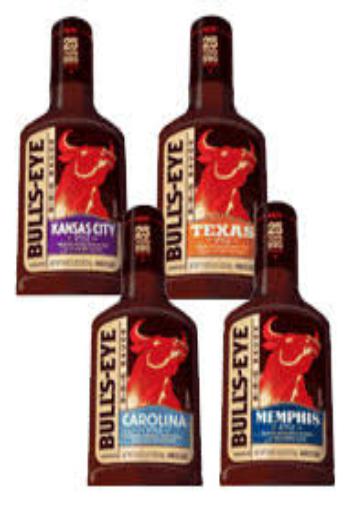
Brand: Bulls-Eye Barbecue
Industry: Food